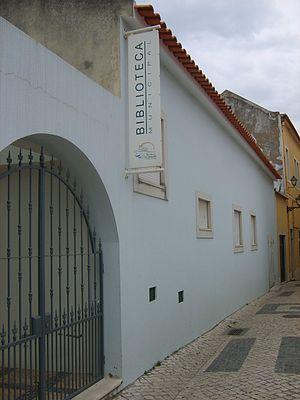
Bibliothèque de Lourinhã Português: Biblioteca da Lourinhã